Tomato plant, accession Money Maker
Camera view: bottom (45 deg); turntable rotation: 240 degrees
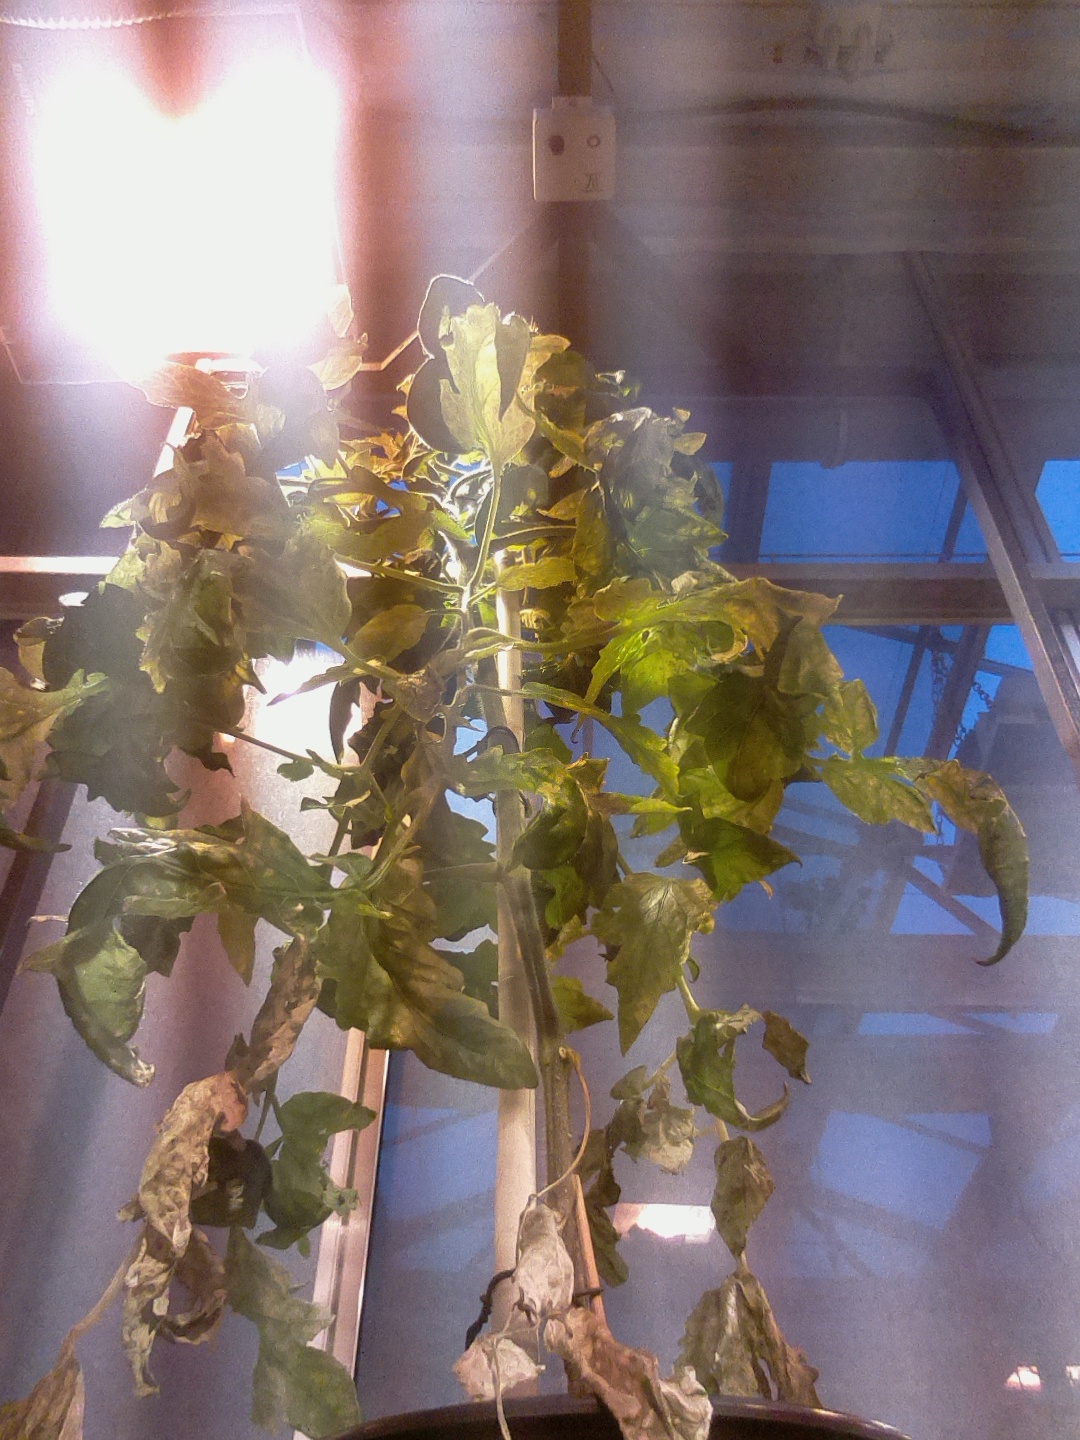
BBCH growth stage 72: 20%-30% of final fruit size